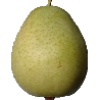
Label: Pear 1